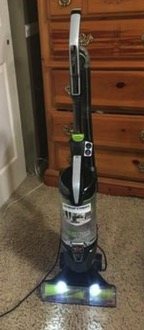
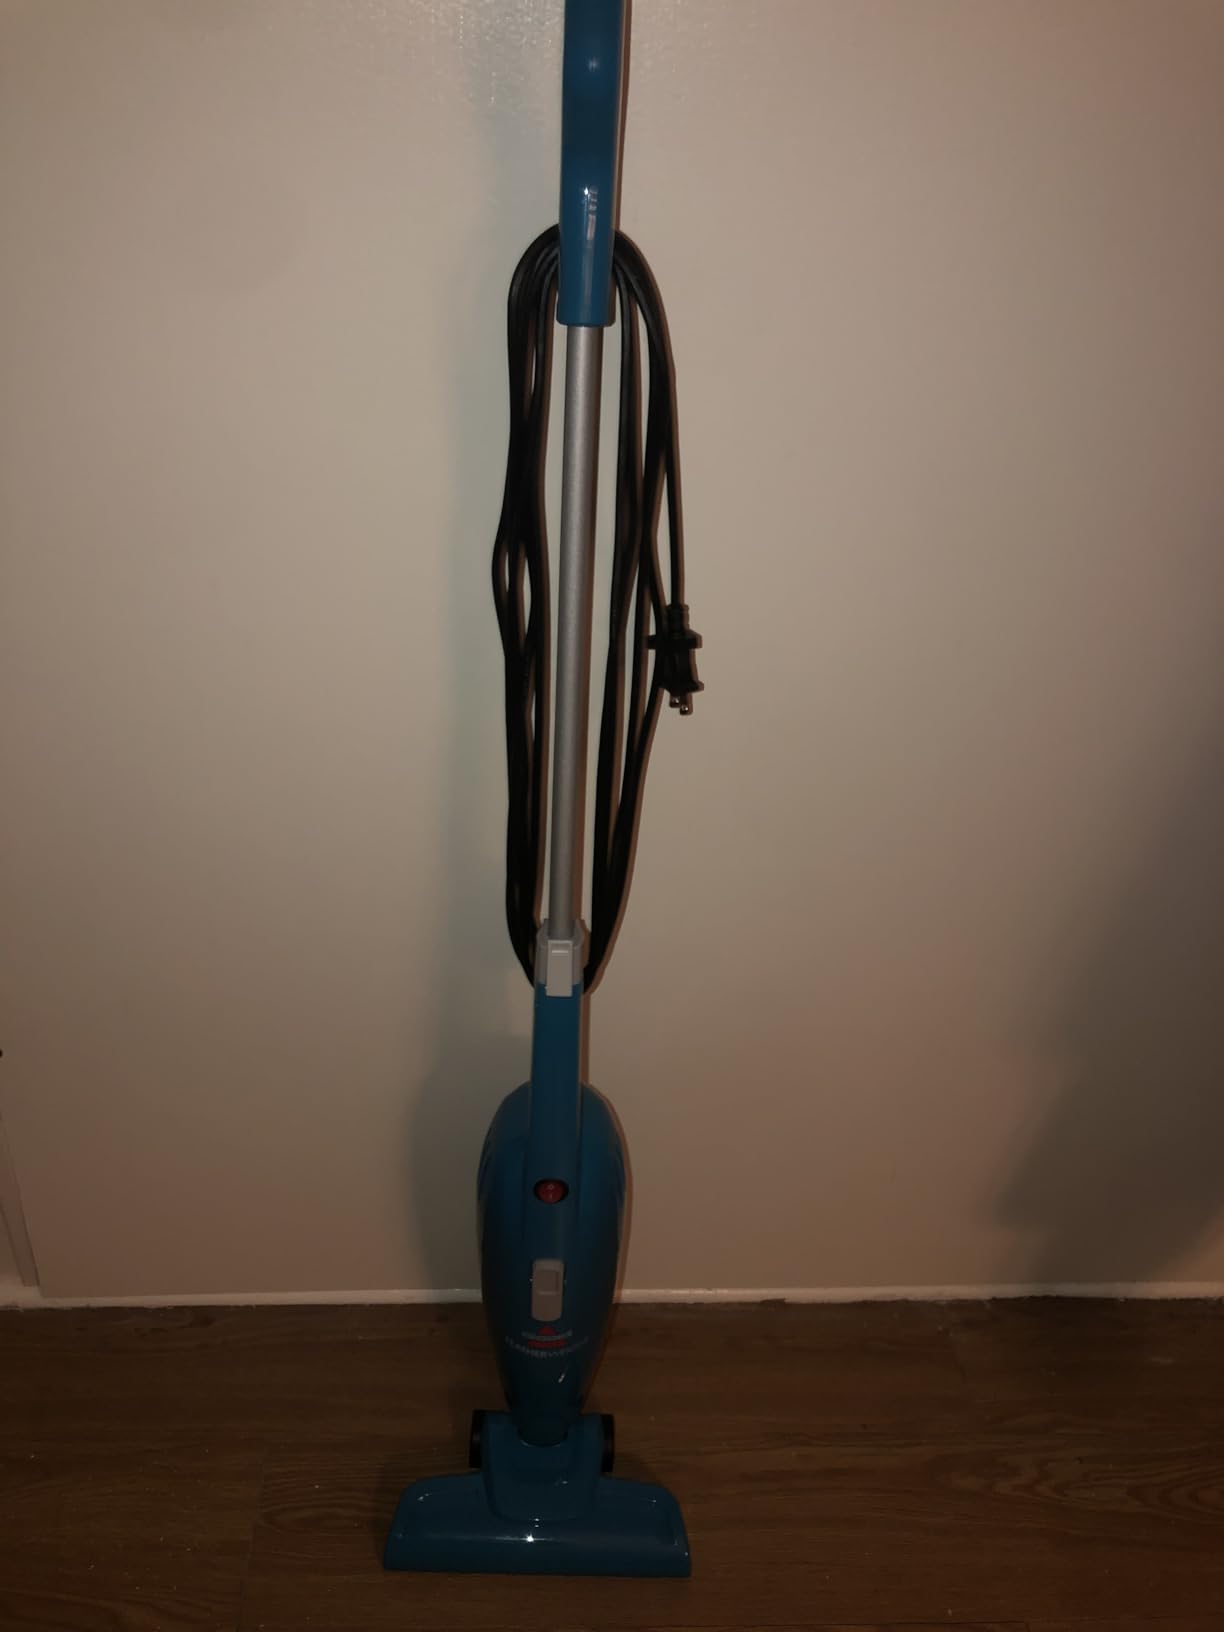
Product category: items_vacuum
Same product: no